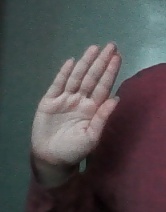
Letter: seen